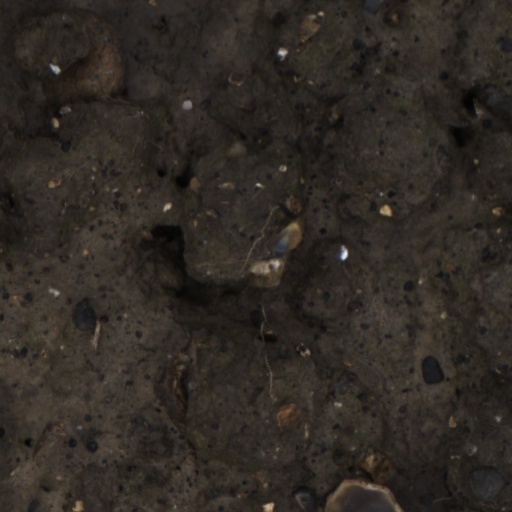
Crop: wheat